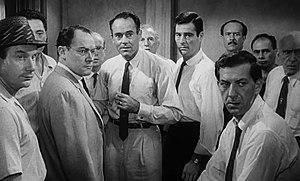
Douze Hommes en colère est un film américain de Sidney Lumet, sorti en 1957.